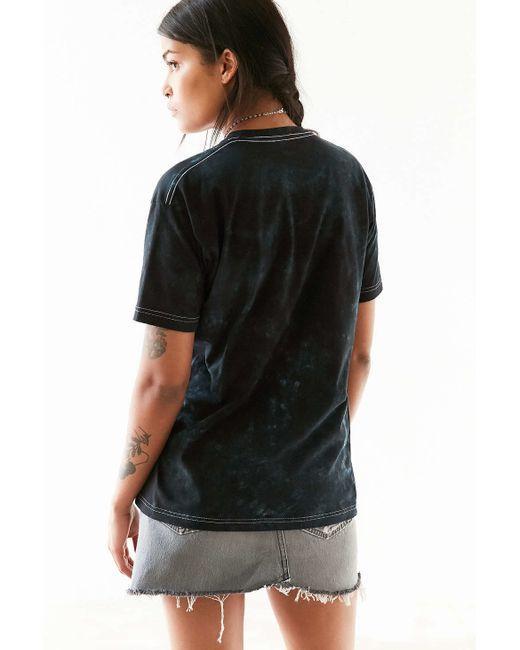
Schwarzes Rundhals-T-Shirt mit halben Ärmeln für Damen